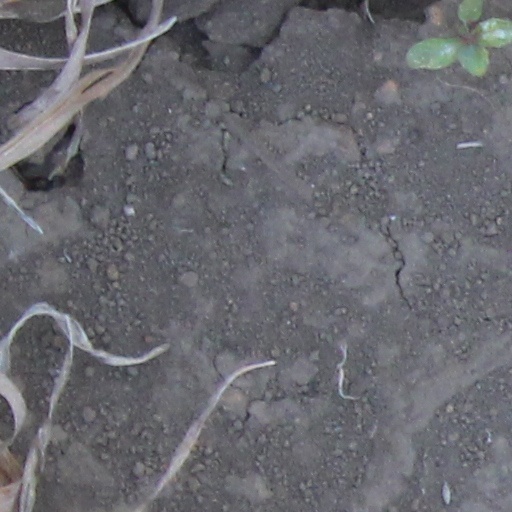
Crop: wheat